Mt. Angel, Oregon

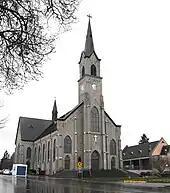
St. Mary's Catholic Church

Mt. Angel was originally settled in 1850 by Benjamin Cleaver, who later planned a townsite which he named Roy. In 1881, a railroad station was established and named Fillmore after a railroad official. The following year, a post office with the name of Roy was established, but neither name was to last.